District line

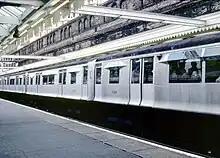
An R Stock train composed of a mixture of unpainted aluminium and (white) painted steel cars

The London, Midland and Scottish Railway (LMS) had taken over the L&NWR railway's service from Earl's Court and by the Second World War this had been cut back to an electric Earl's Court to Willesden Junction shuttle. Following bombing of the West London Line in 1940, the LMS and the Metropolitan line services over the West London Line were both suspended. This left the Olympia exhibition centre without a railway service, so after the war the Kensington Addison Road station was renamed Kensington (Olympia) and served by a District line shuttle from Earl's Court. R Stock, composed of new cars and the Q Stock trailers that had been built in 1938, replaced the trains with hand-operated sliding doors that remained. The new trains were built between 1949 and 1959, and after 1952 trains were constructed from aluminium, saving weight. One train was left unpainted as an experiment and considered a success, so between 1963 and 1968 trains were left unpainted or painted white or grey to match. The transfer of CO/CP Stock from the Metropolitan line in the early 1960s allowed some of the Q stock to be scrapped. The slow tracks on the former LT&SR line to Upminster were shared with steam locomotive hauled goods and passenger services, until 1961 when the District took over exclusive use of the DC electrified lines.